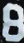
Number: 8